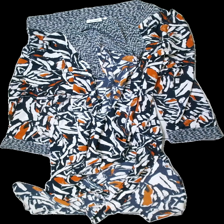
View: front
Type: Dress
Category: Ladies
Brand: Not in the list
Brand text on label: Weekday
Colors: White, Blue, Orange
Material: 100% polyester
Pattern: Other
Cut: Regular, Loose
Size: L
Season: All
Price range: 50-100
Recommended usage: Reuse